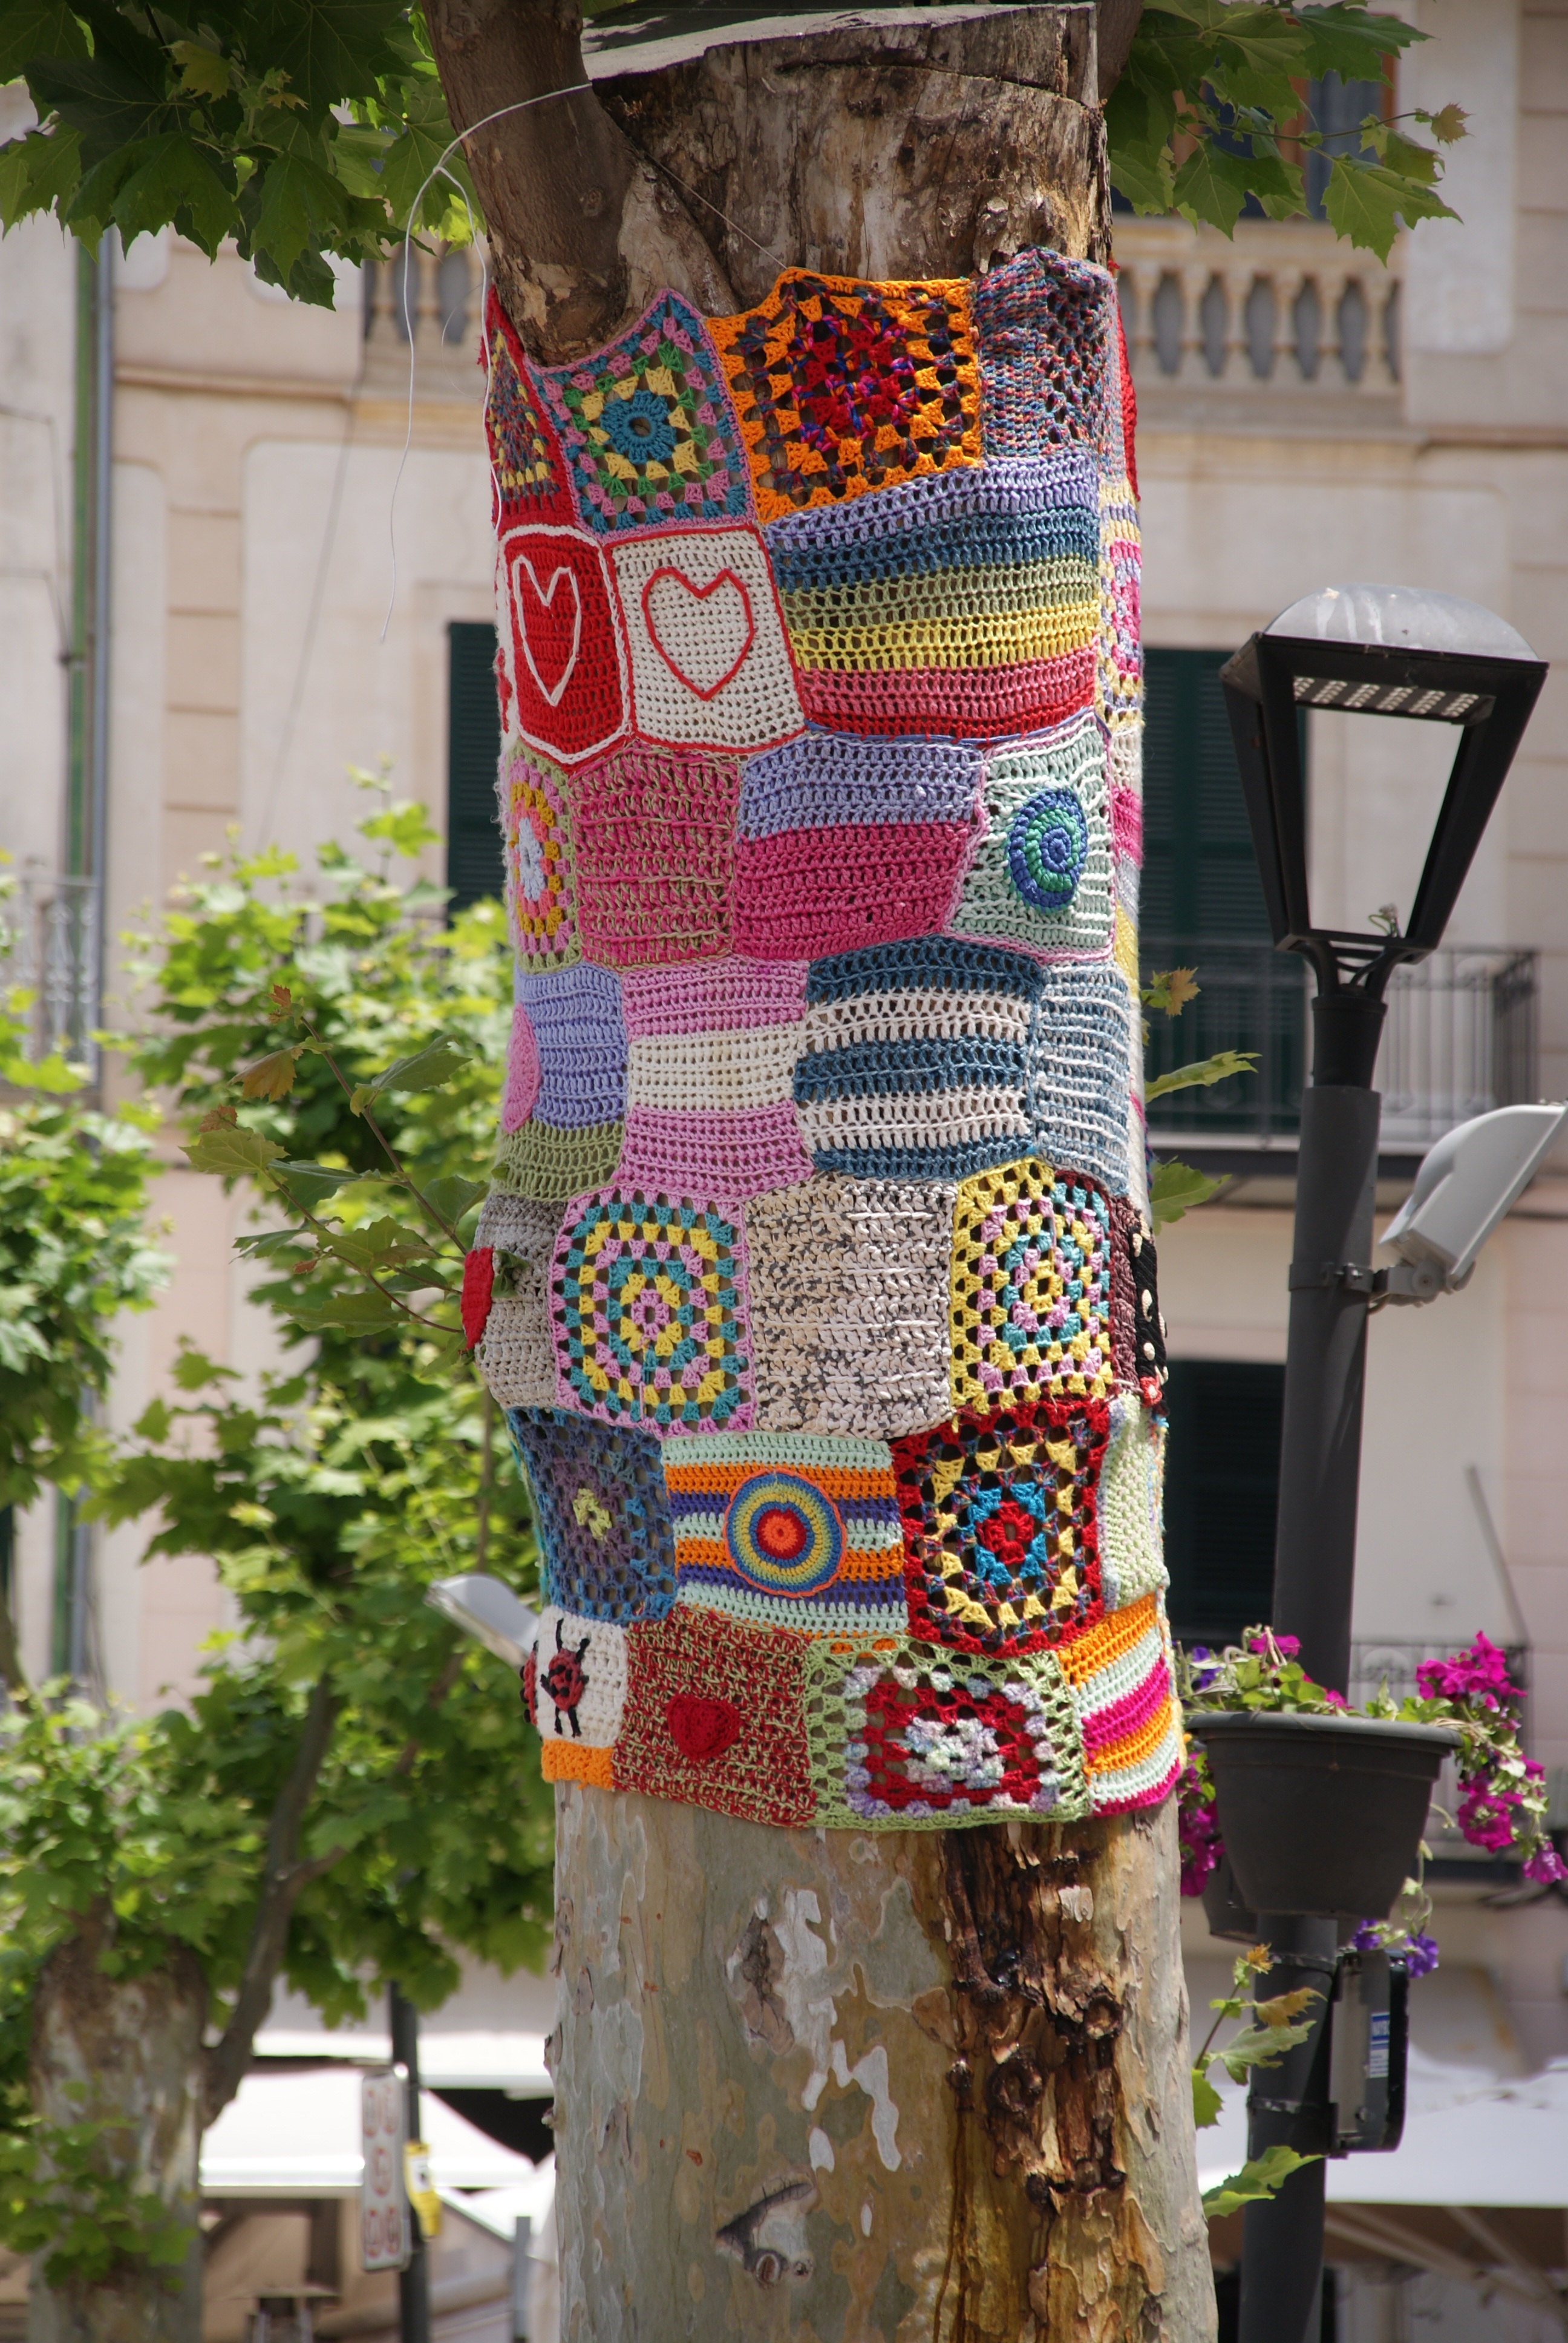
tree, spring, clothing, crochet, textile, art, dress, mallorca, hand labor, beautification, guerrilla crochet, crafted nature